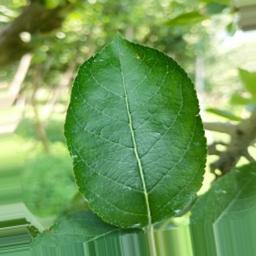
Label: Healthy